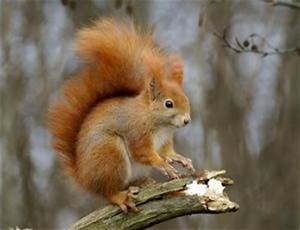
Label: scoiattolo